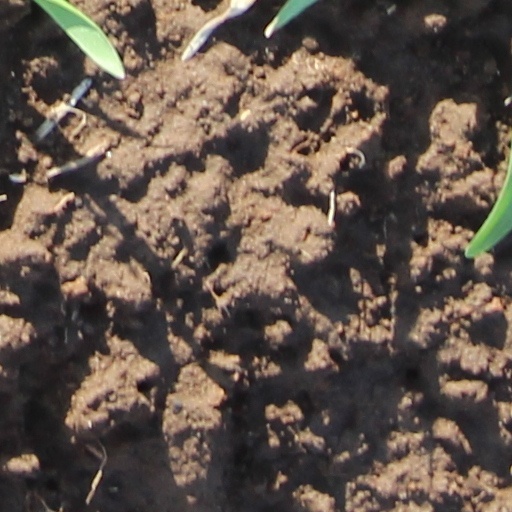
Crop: wheat